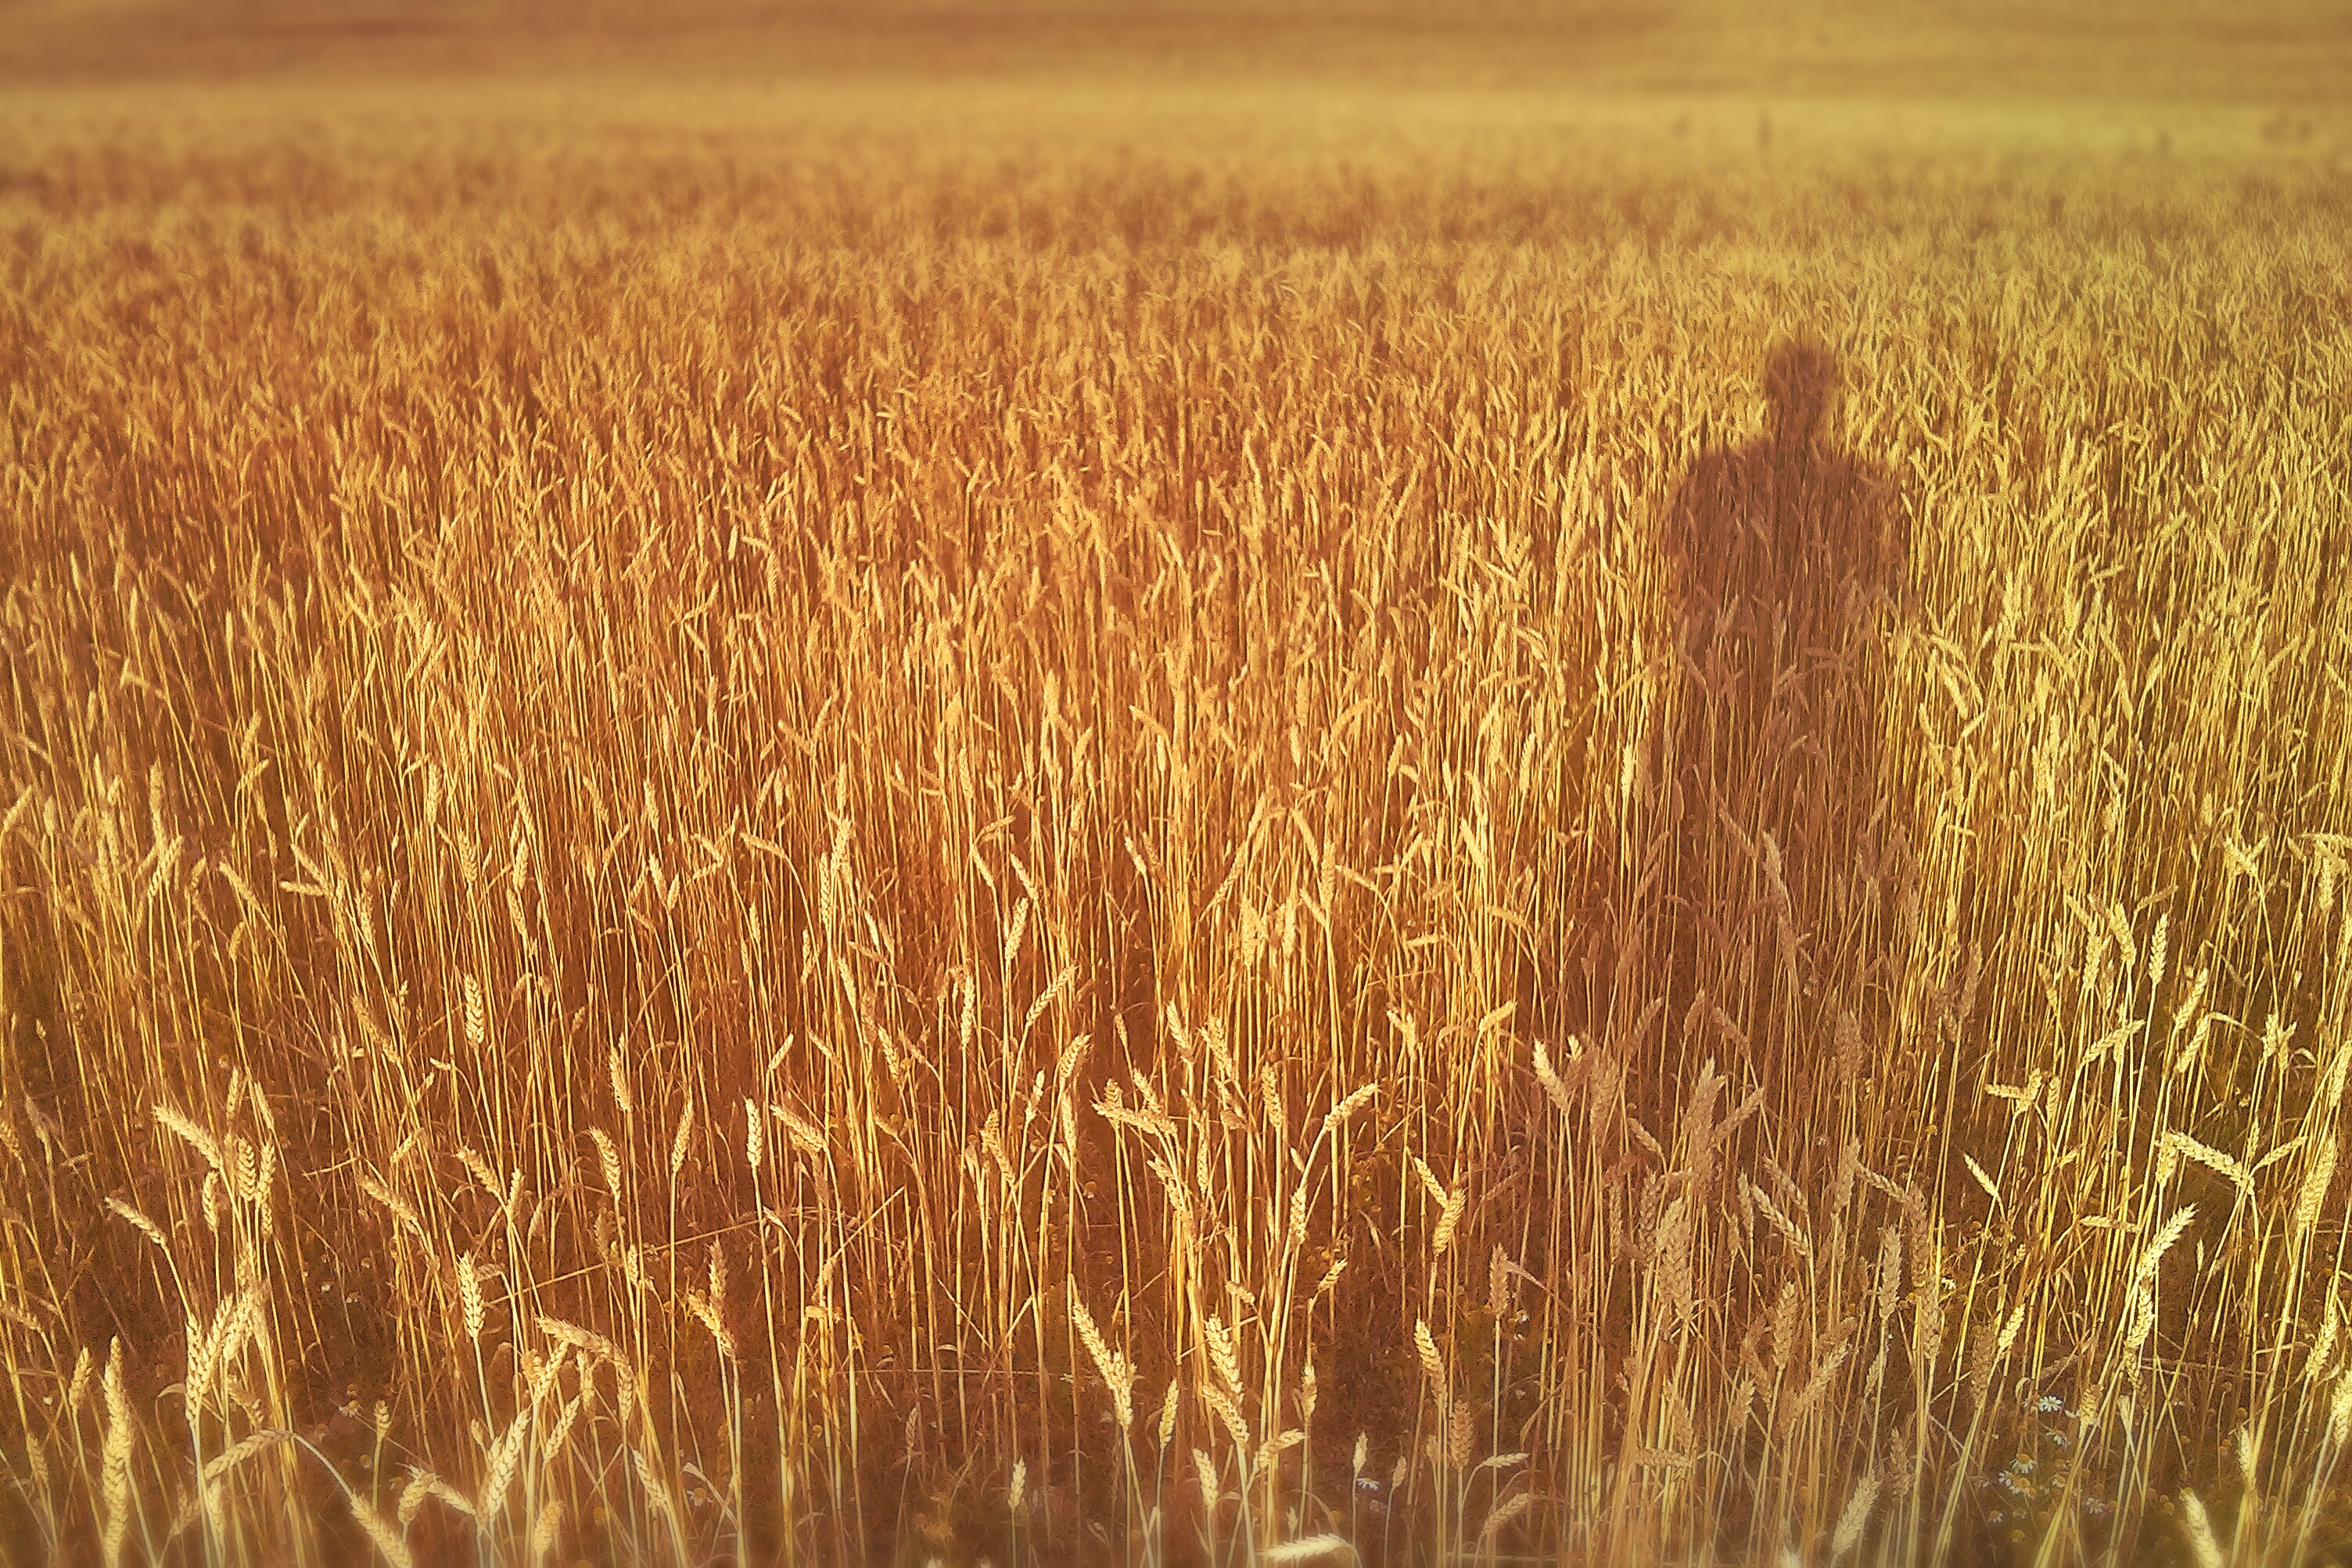
nature, grass, plant, field, barley, wheat, prairie, orange, food, crop, shadow, agriculture, grassland, rye, ghost, sussex, halnaker, flickrandroidapp filter none, flowering plant, commodity, grass family, land plant, food grain